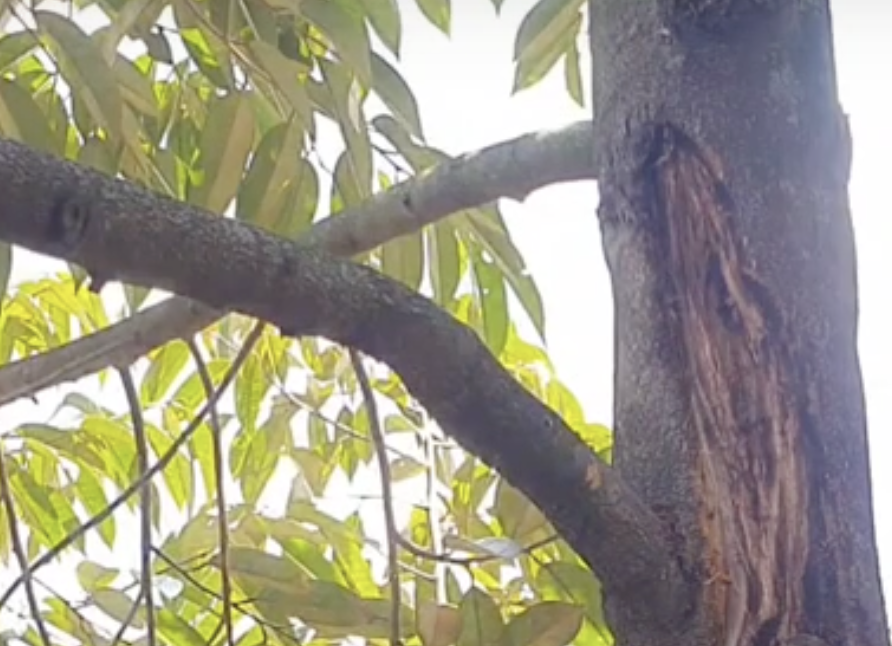
Label: stem_cracking_ gummosis